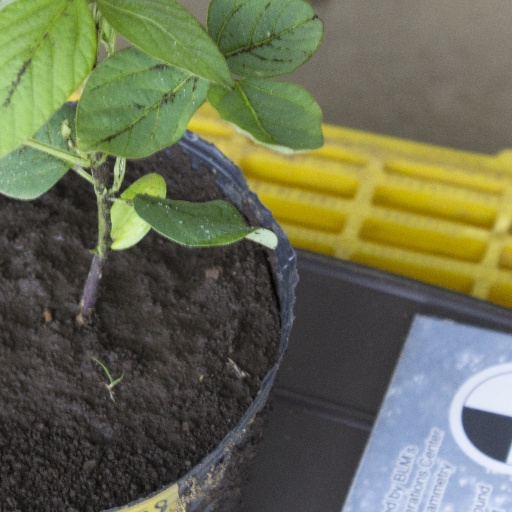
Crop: soybean